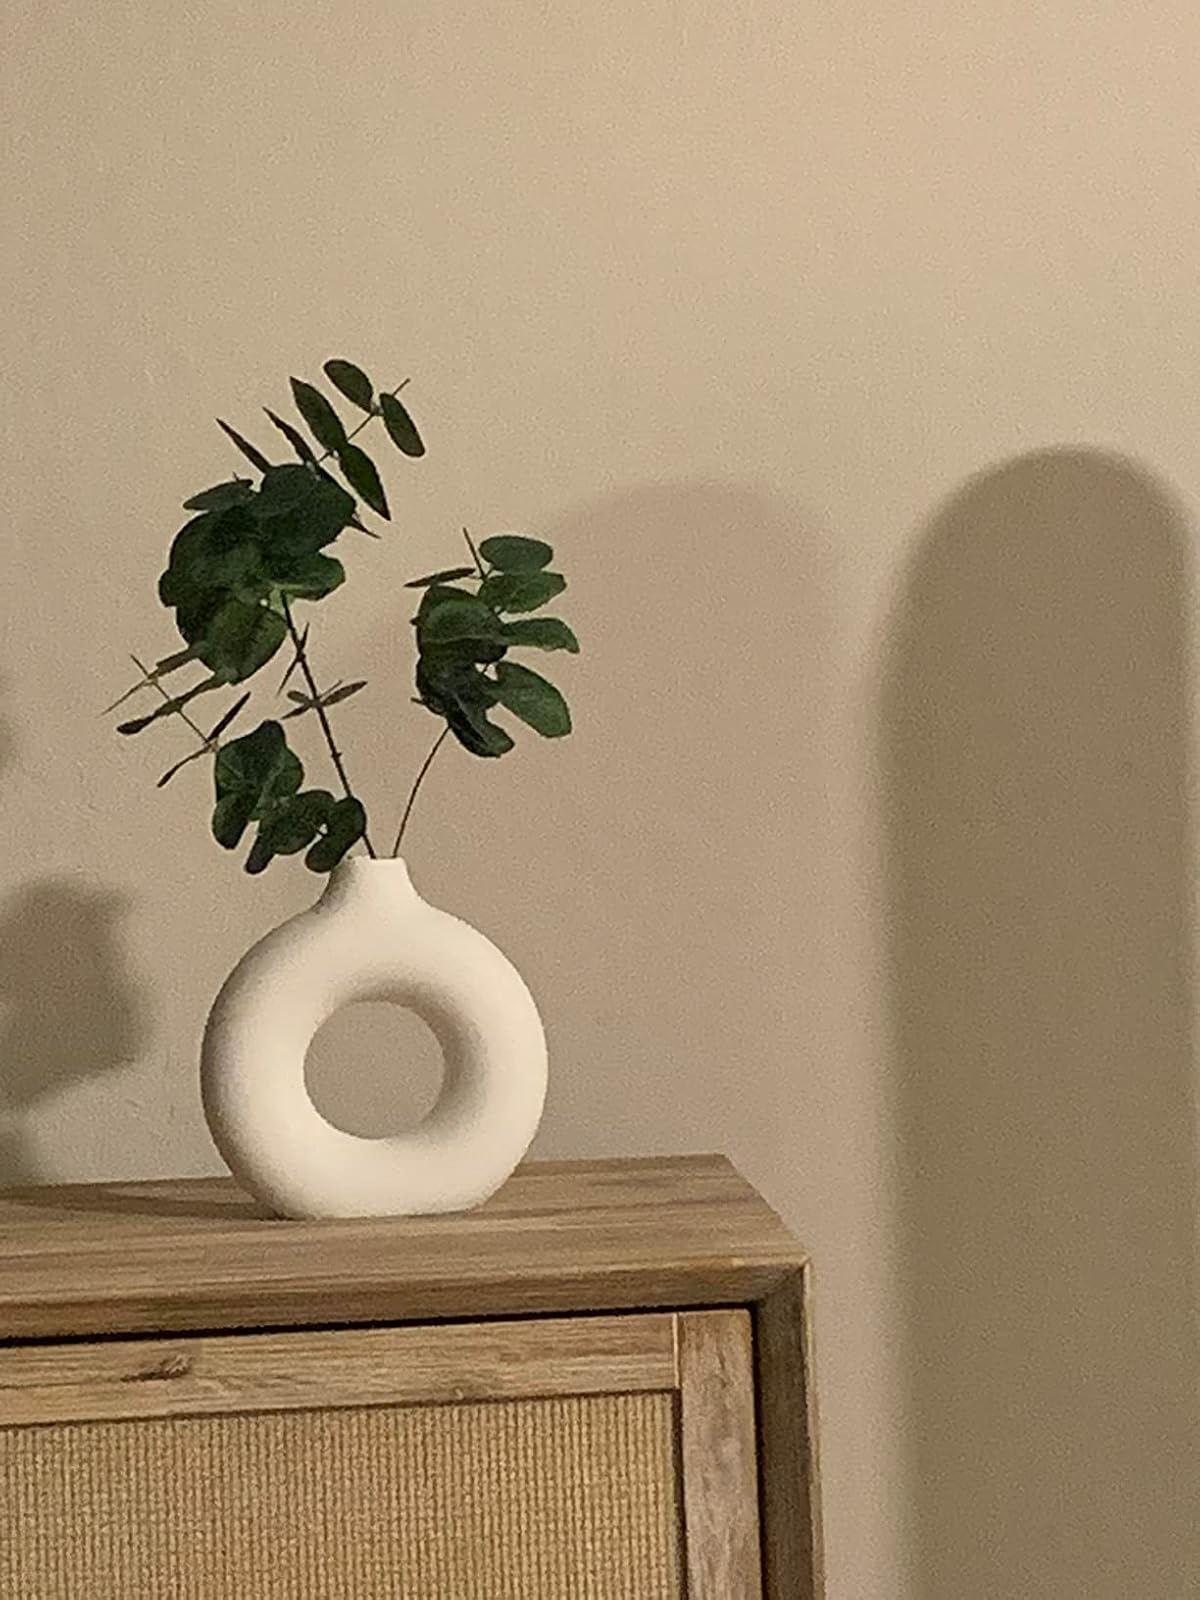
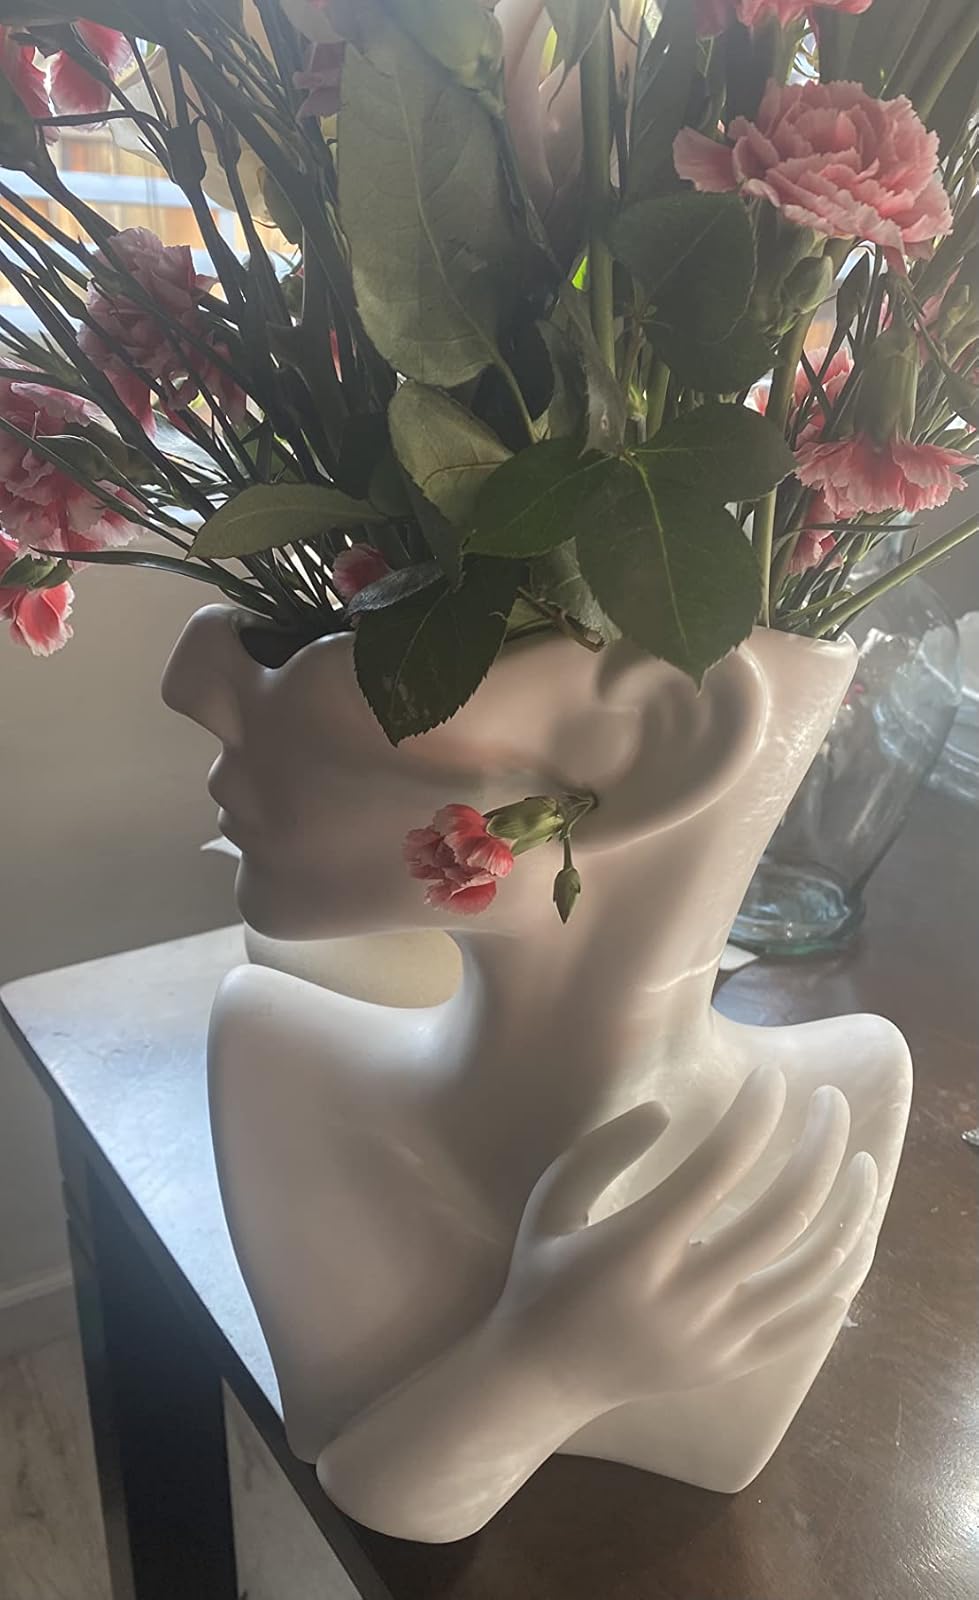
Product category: vase
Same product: no